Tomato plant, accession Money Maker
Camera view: bottom (45 deg); turntable rotation: 120 degrees
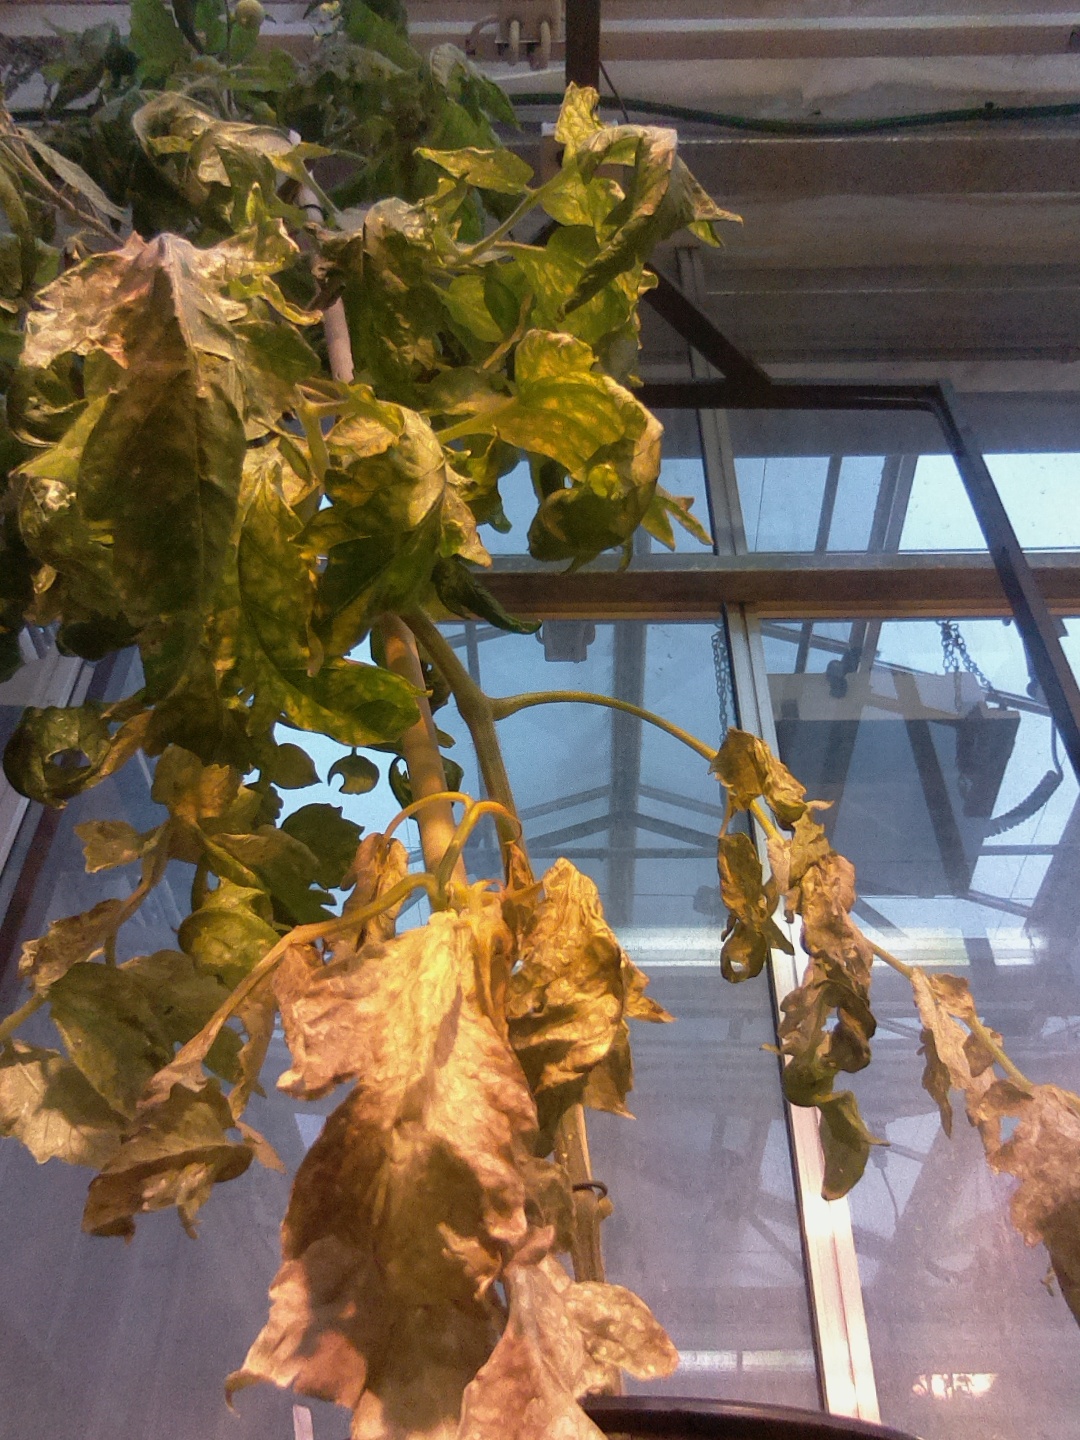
BBCH growth stage 71: 10%-20% of final fruit size